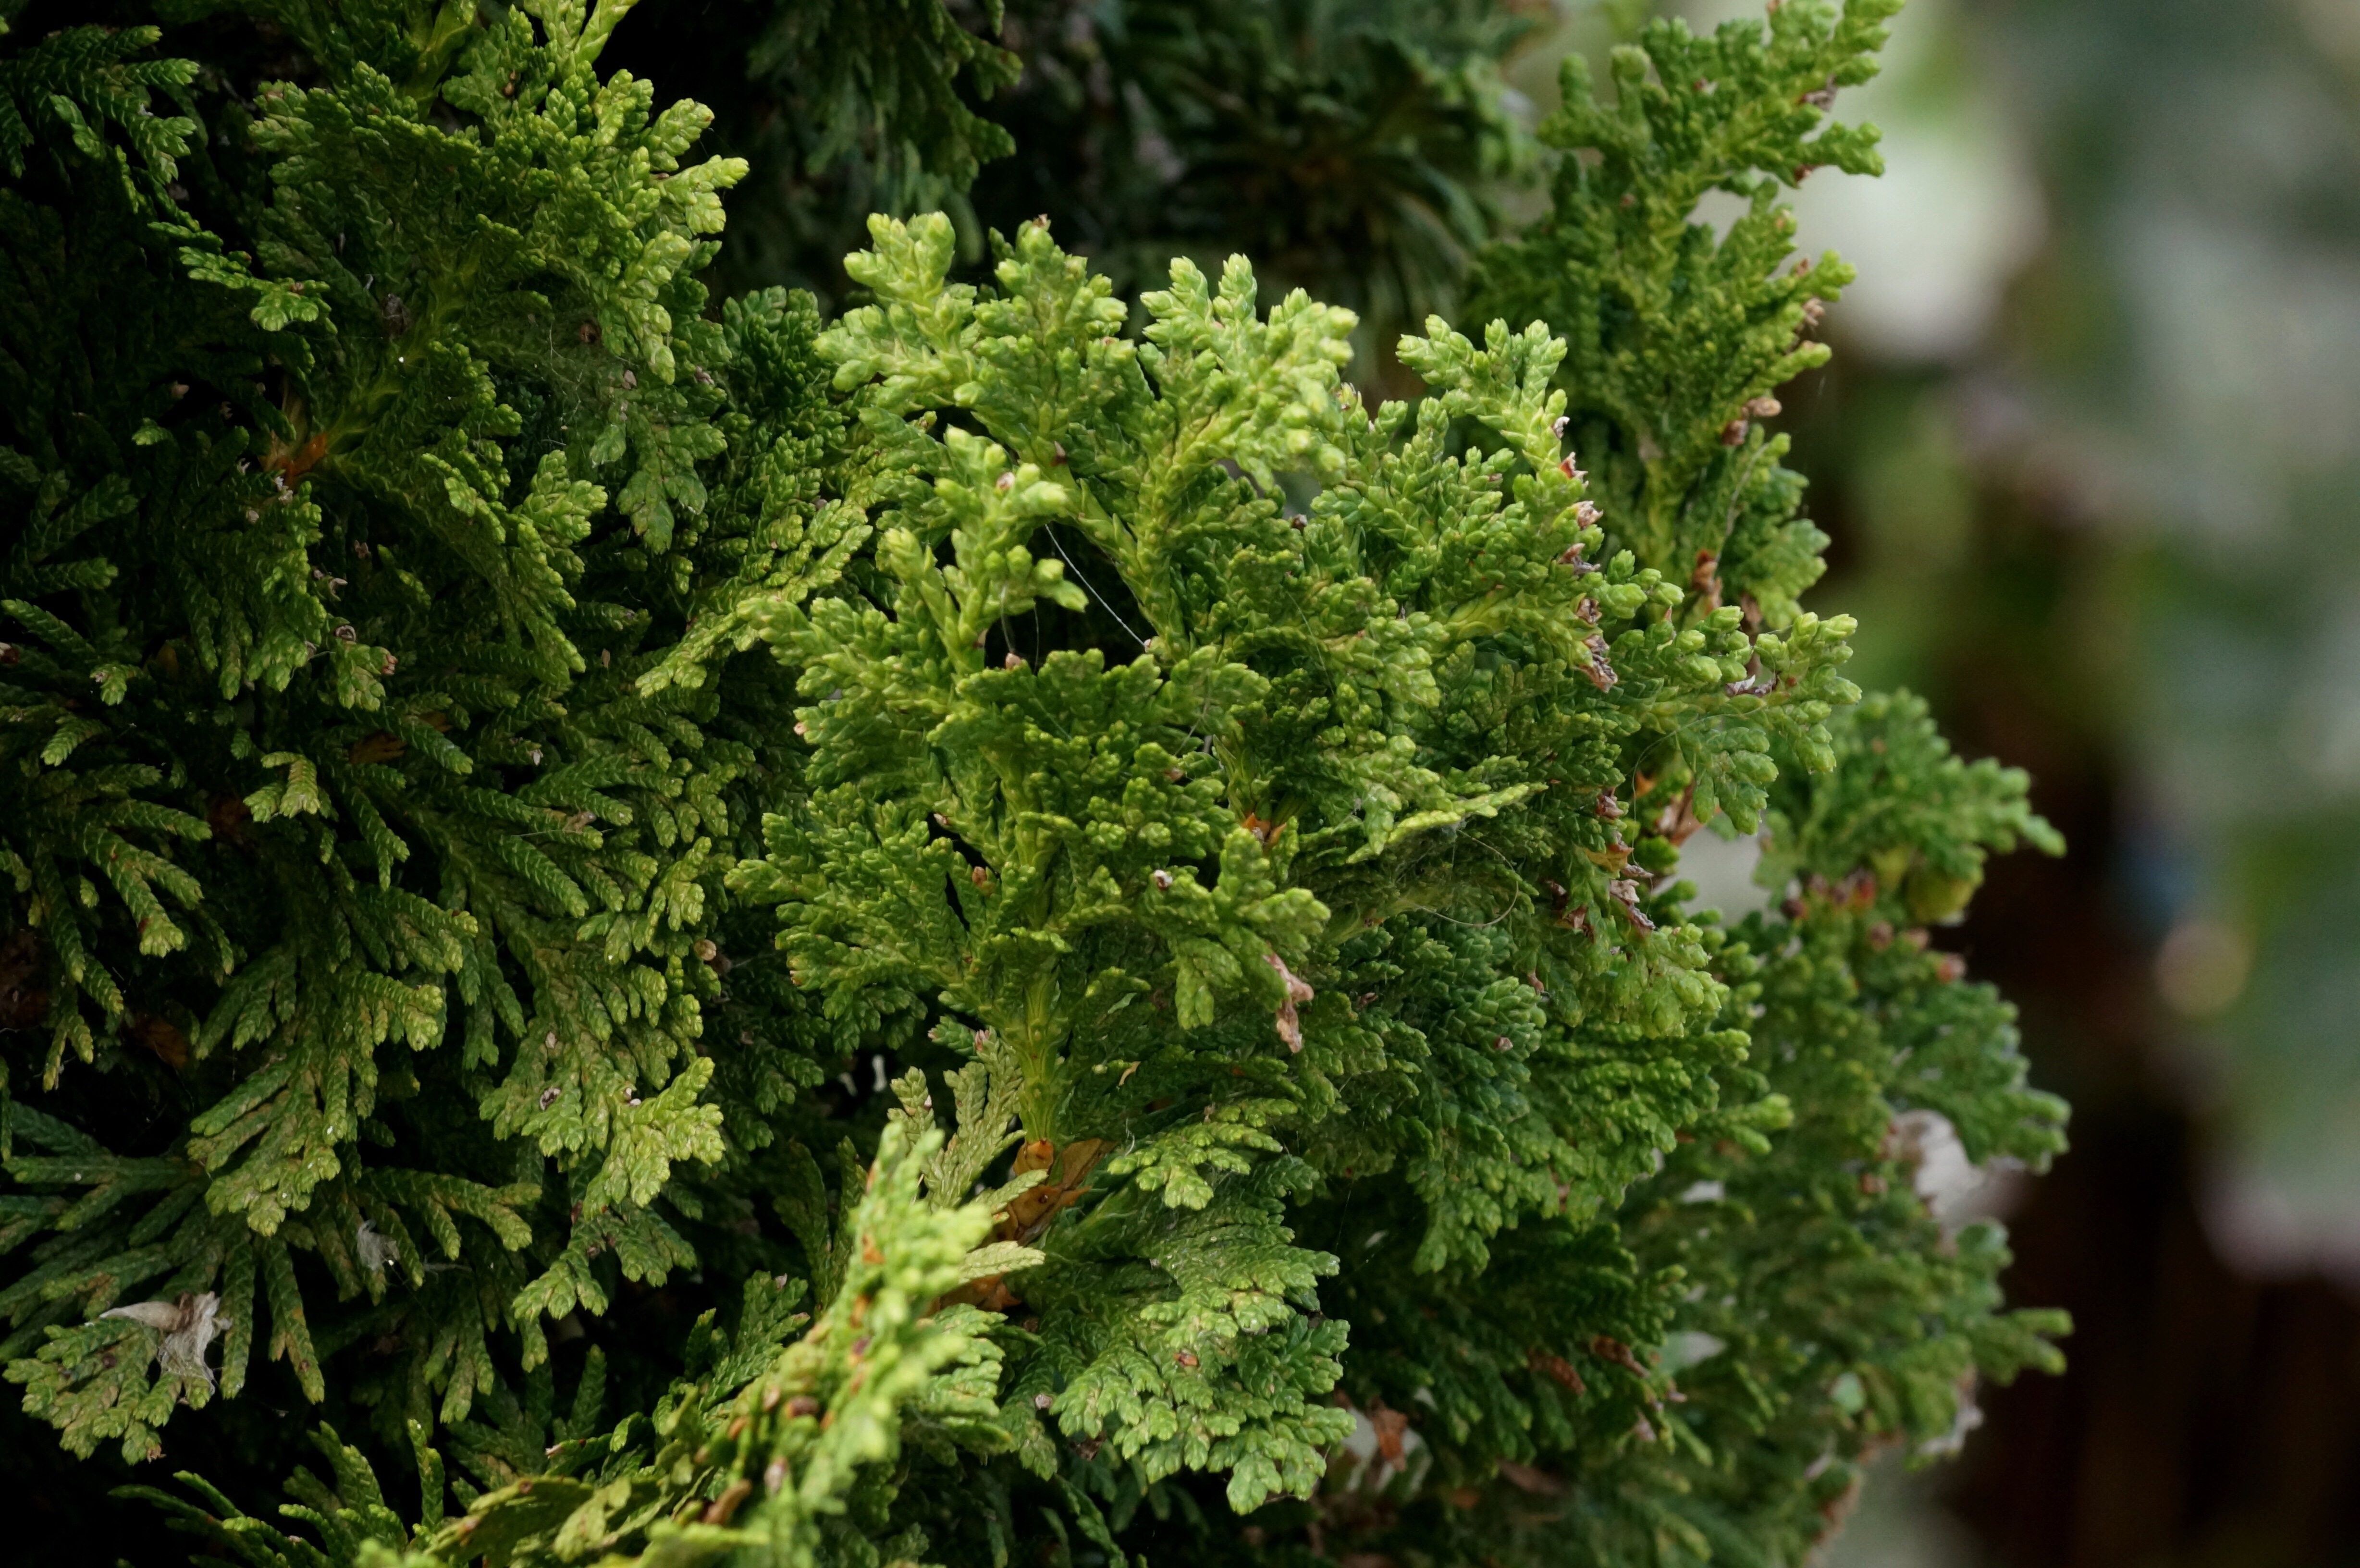
tree, nature, forest, branch, growth, plant, leaf, fall, flower, moss, pine, foliage, food, spring, green, produce, color, macro, natural, autumn, botany, fir, conifer, leaves, spruce, shrub, flowering plant, woody plant, temperate coniferous forest, land plant